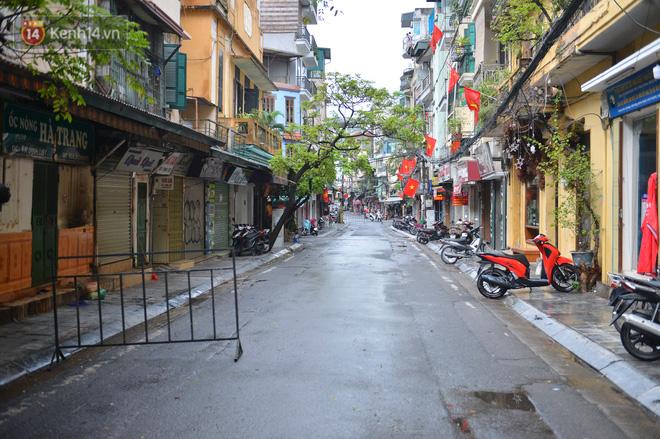
những chiếc xe máy được dựng ở trên vỉa hè hai bên đường